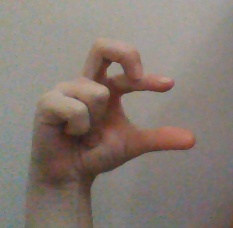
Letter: thal